Cannon Street station

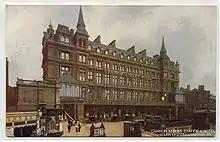
Front of original station building, c. 1910

Cannon Street station was built on a site where the Hanseatic merchants' Steelyard had been based from the 10th century until 1598. The site was proposed in 1860 by the South Eastern Railway (SER) in response to its rival, the London, Chatham & Dover Railway (LC&DR), extending a line into the City of London as far north as Ludgate Hill. The SER had already made plans to extend its line towards , but decided that it should complement this with a terminus in the City.